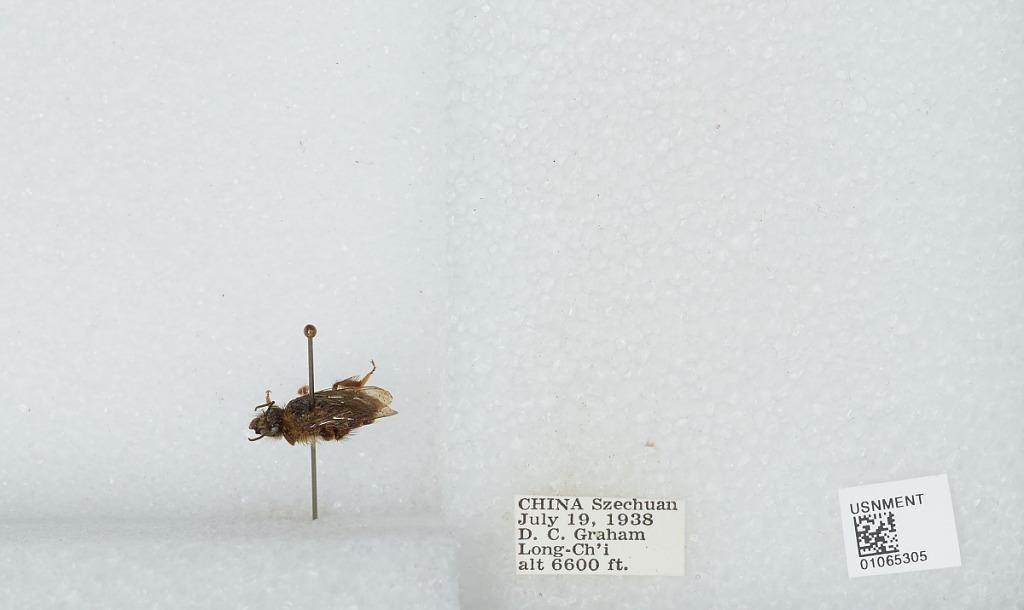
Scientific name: Bombus sp.
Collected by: D. Graham
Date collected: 1938-7-19
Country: China
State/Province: Sichuan
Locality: Long Ch'i